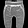
Label: Trouser